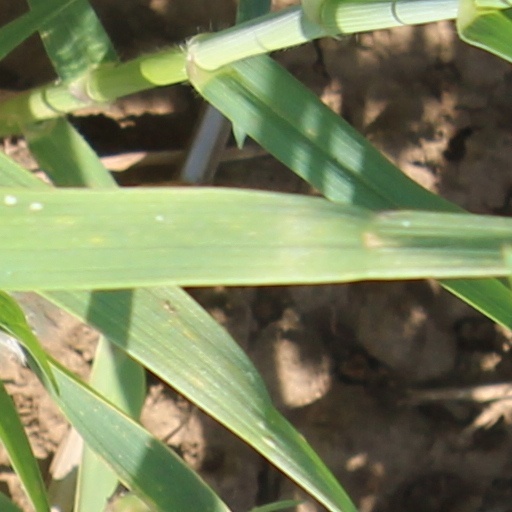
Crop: wheat